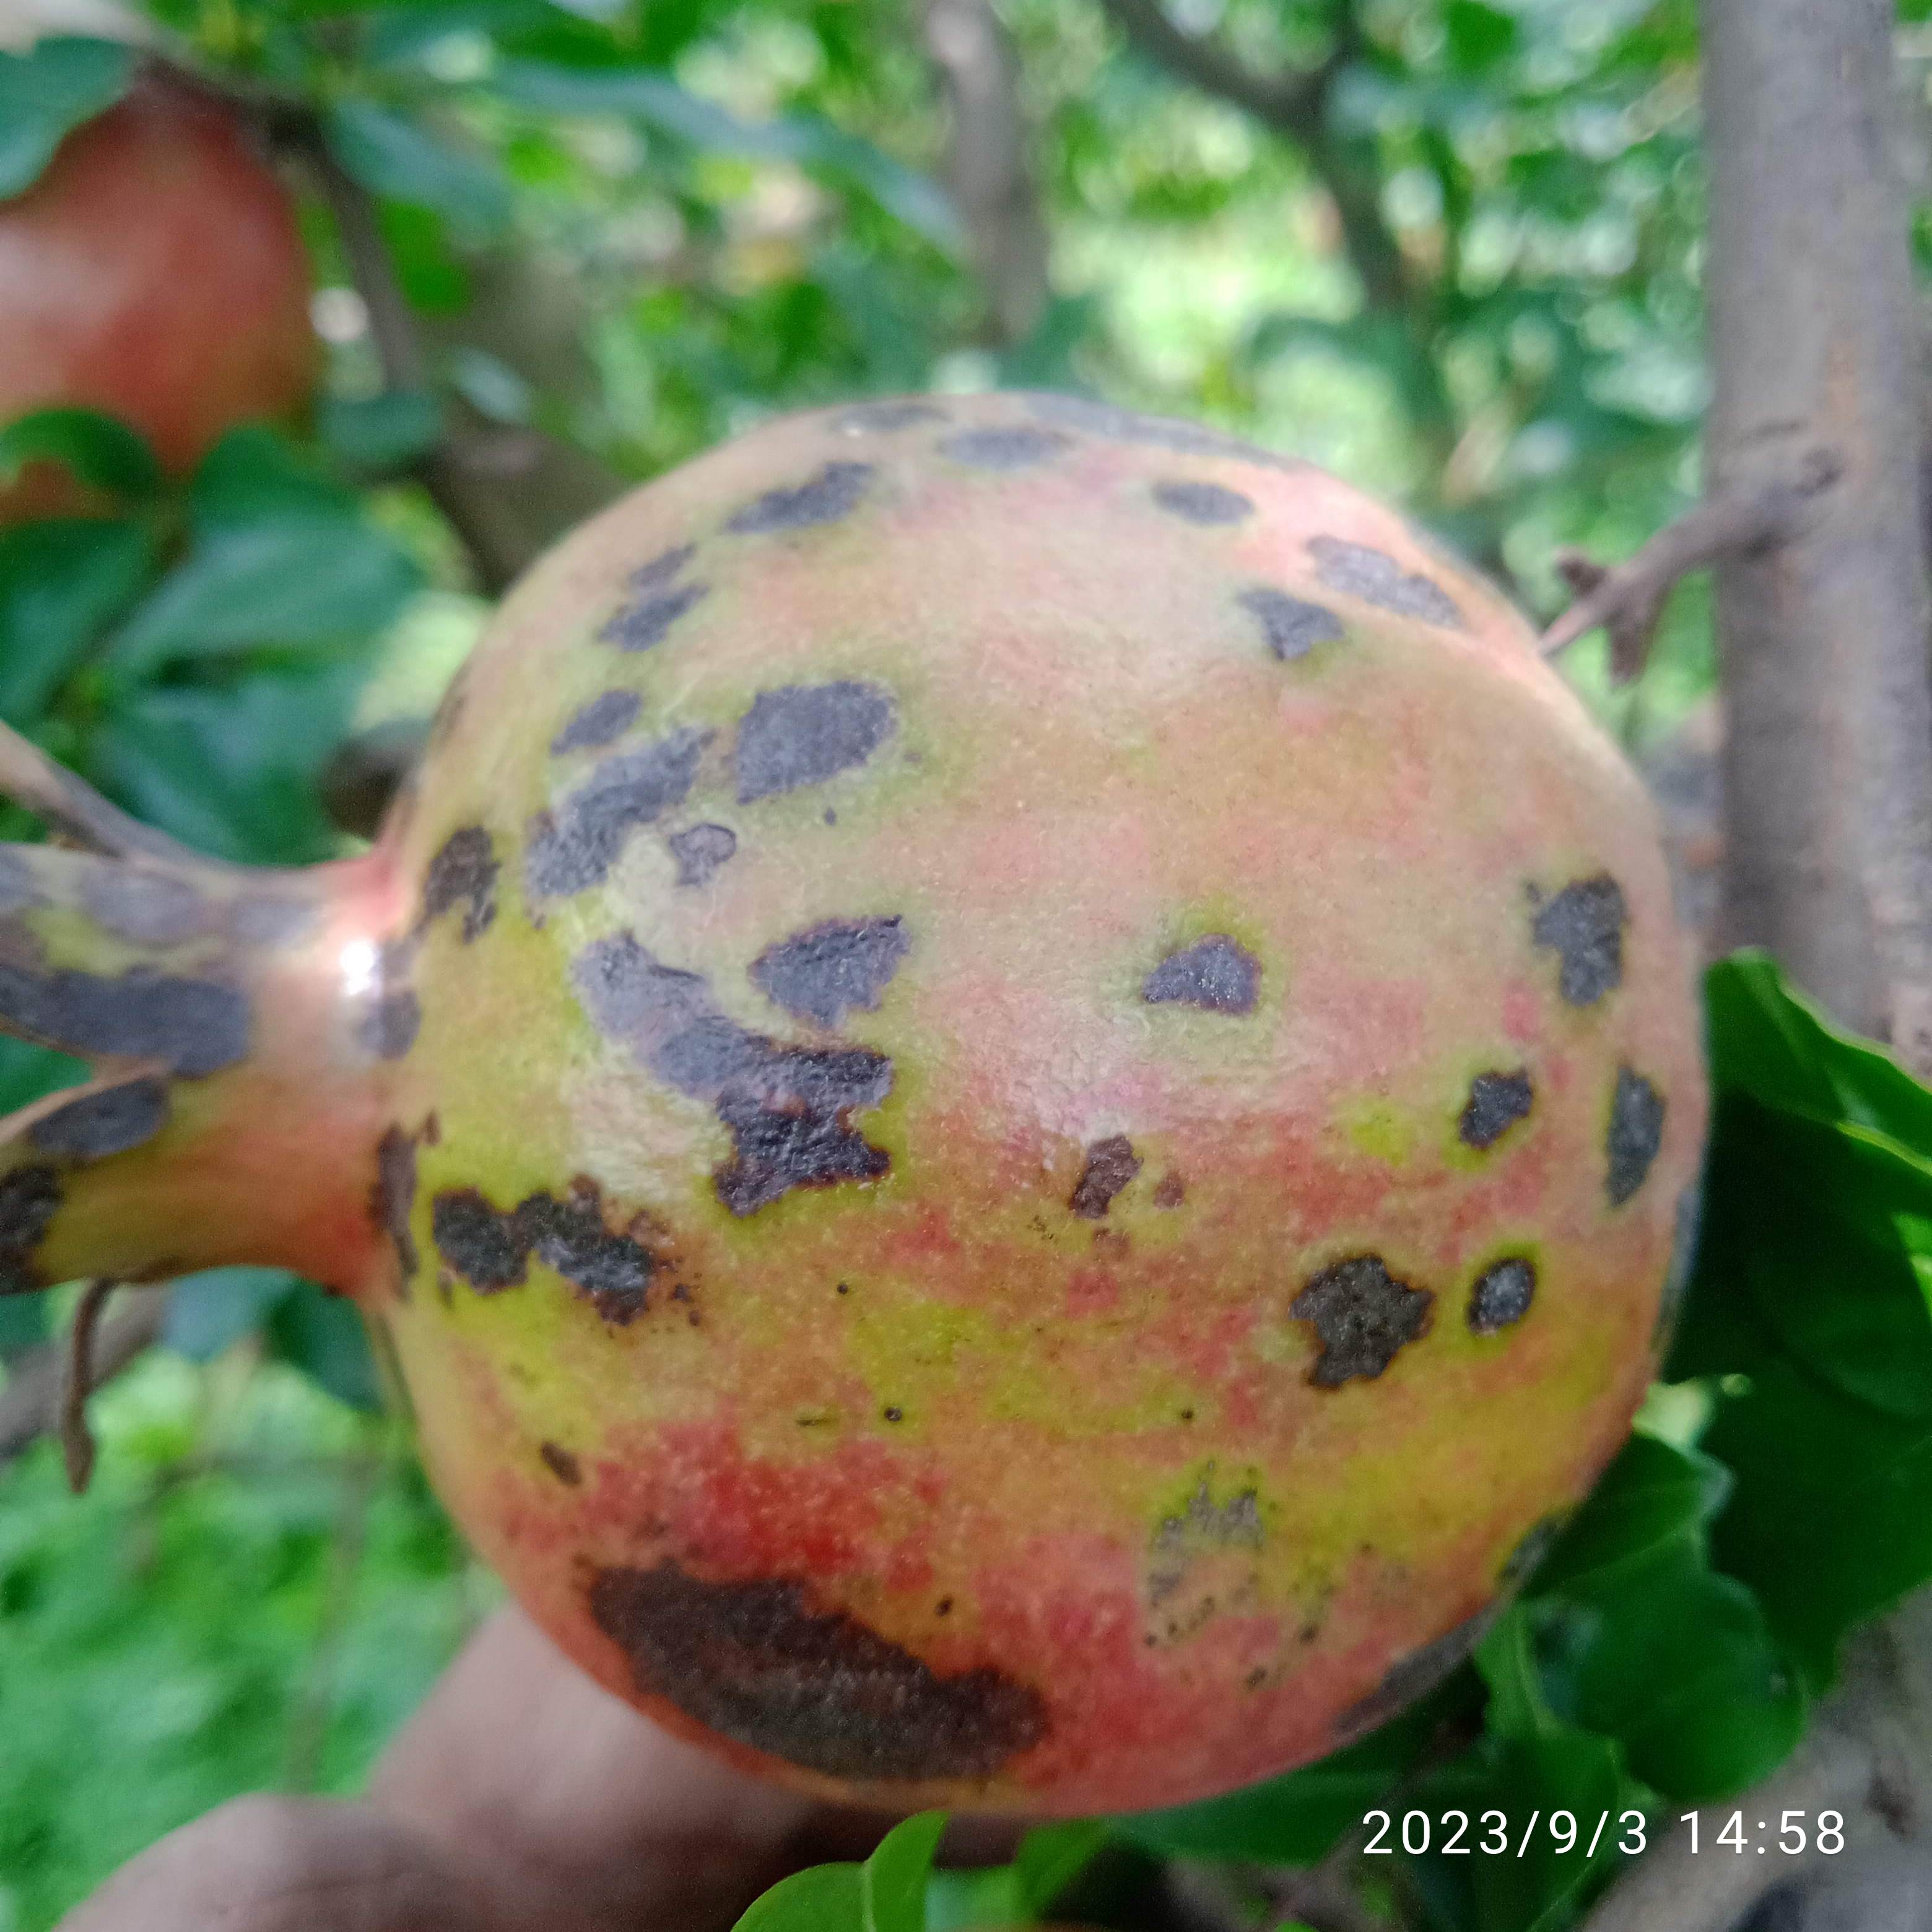
Label: Anthracnose